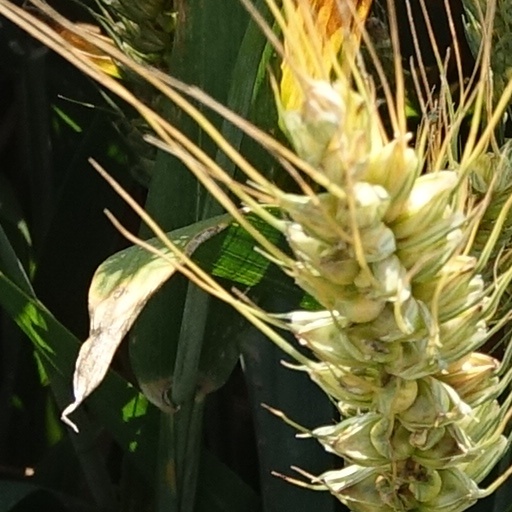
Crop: wheat